Fisht Olympic Stadium

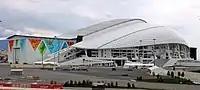
Fisht Olympic Stadium following the 2014 Winter Olympics.

In January 2015, a 3 billion ruble (US$46 million) project began to renovate the stadium in preparation for the 2017 FIFA Confederations Cup and 2018 FIFA World Cup; among other changes, the closed roof was removed in order to make the stadium compliant with FIFA regulations. The work was expected to be completed by June 2016, but the completion date was pushed back to November 2016.